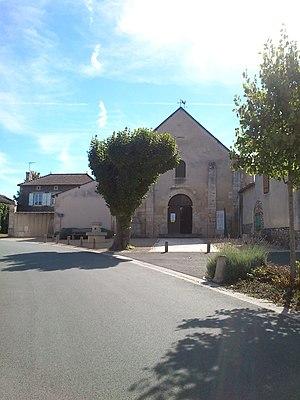
Église Saint-Hilaire de Leignes-sur-Fontaine, (Classé, 1957) This building is classé au titre des Monuments Historiques. It is indexed in the Base Mérimée, a database of architectural heritage maintained by the French Ministry of Culture,
Cet article recense une partie des monuments historiques de la Vienne, en France.
Leignes-sur-Fontaine est une commune du Centre-Ouest de la France, située dans le département de la Vienne en région Nouvelle-Aquitaine.
Cet article recense les monuments historiques français classés en 1957.